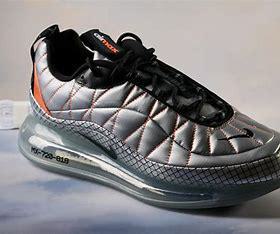
Brand: Nike
Model: MX 720 818